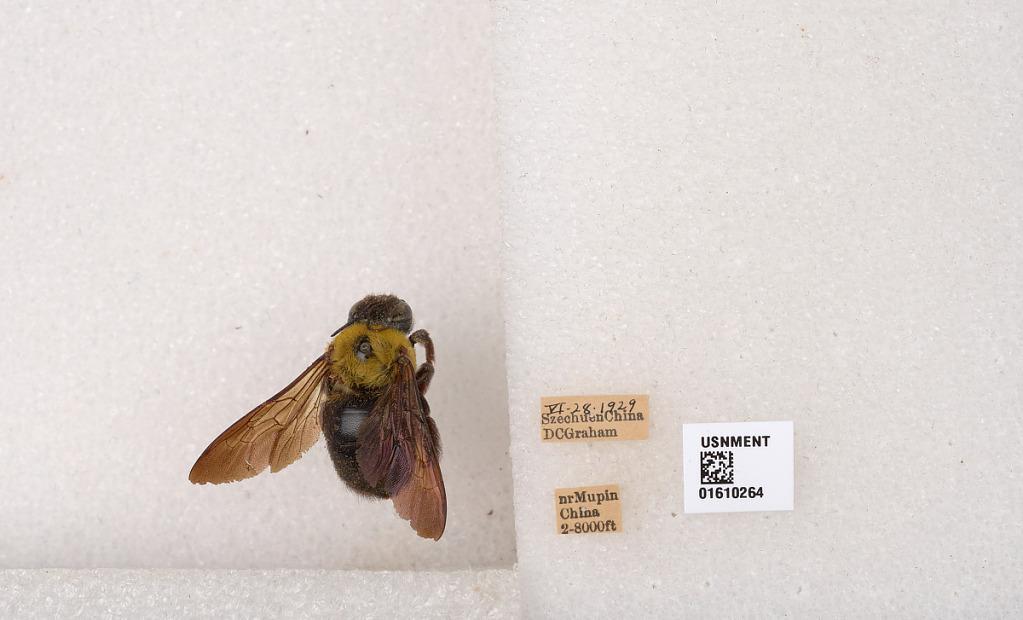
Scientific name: Xylocopa (Alloxylocopa) appendiculata appendiculata Smith
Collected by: D. Graham
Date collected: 1929-6-28
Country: China
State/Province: Sichuan
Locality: nr Mupin
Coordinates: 30.1794, 102.947